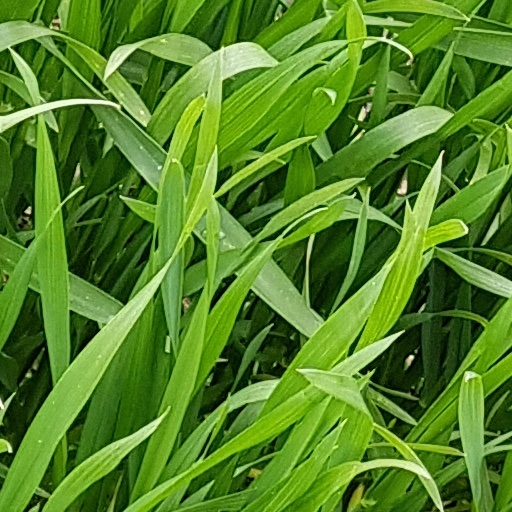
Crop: wheat